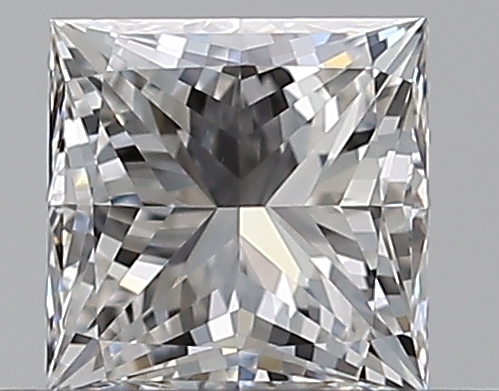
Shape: princess
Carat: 0.5
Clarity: VVS2
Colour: F
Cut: EX
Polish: EX
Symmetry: VG
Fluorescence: N
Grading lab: GIA
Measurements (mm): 4.29 x 4.24 x 3.1